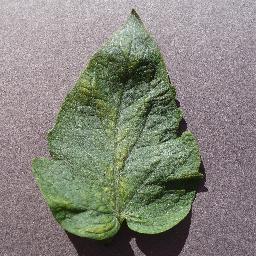
Label: Tomato___Spider_mites Two-spotted_spider_mite